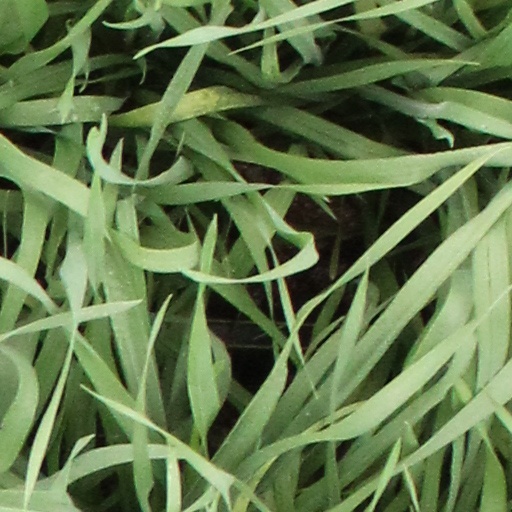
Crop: wheat